1st Marine Battalion (Ukraine)

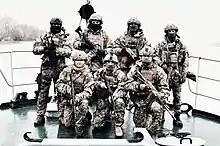
Combined landing group from 1-OBMP. Photo: E. K2R Silkin.

From April 4 to November 15, 2009, the 1st separate Feodosia battalion of marines participated in the 12th rotation as part of the joint Ukrainian-Polish peacekeeping battalion "UkrPolbat" of the multinational tactical group "East" of the KFOR forces in Kosovo. For 7 months, soldiers in black berets carried out the task of maintaining peace and tranquility in the territory of the municipality of Štrpce in the Balkans.